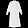
Label: Coat